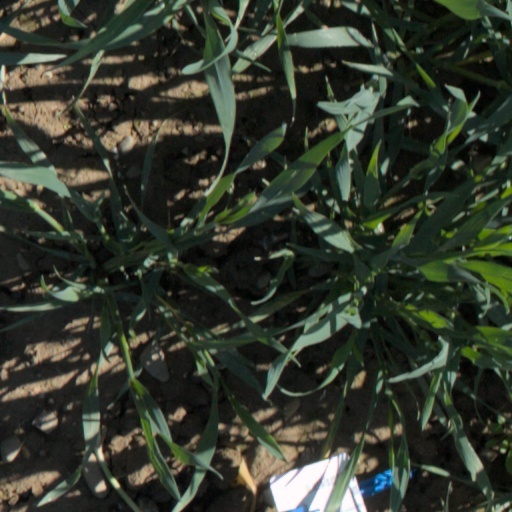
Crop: wheat